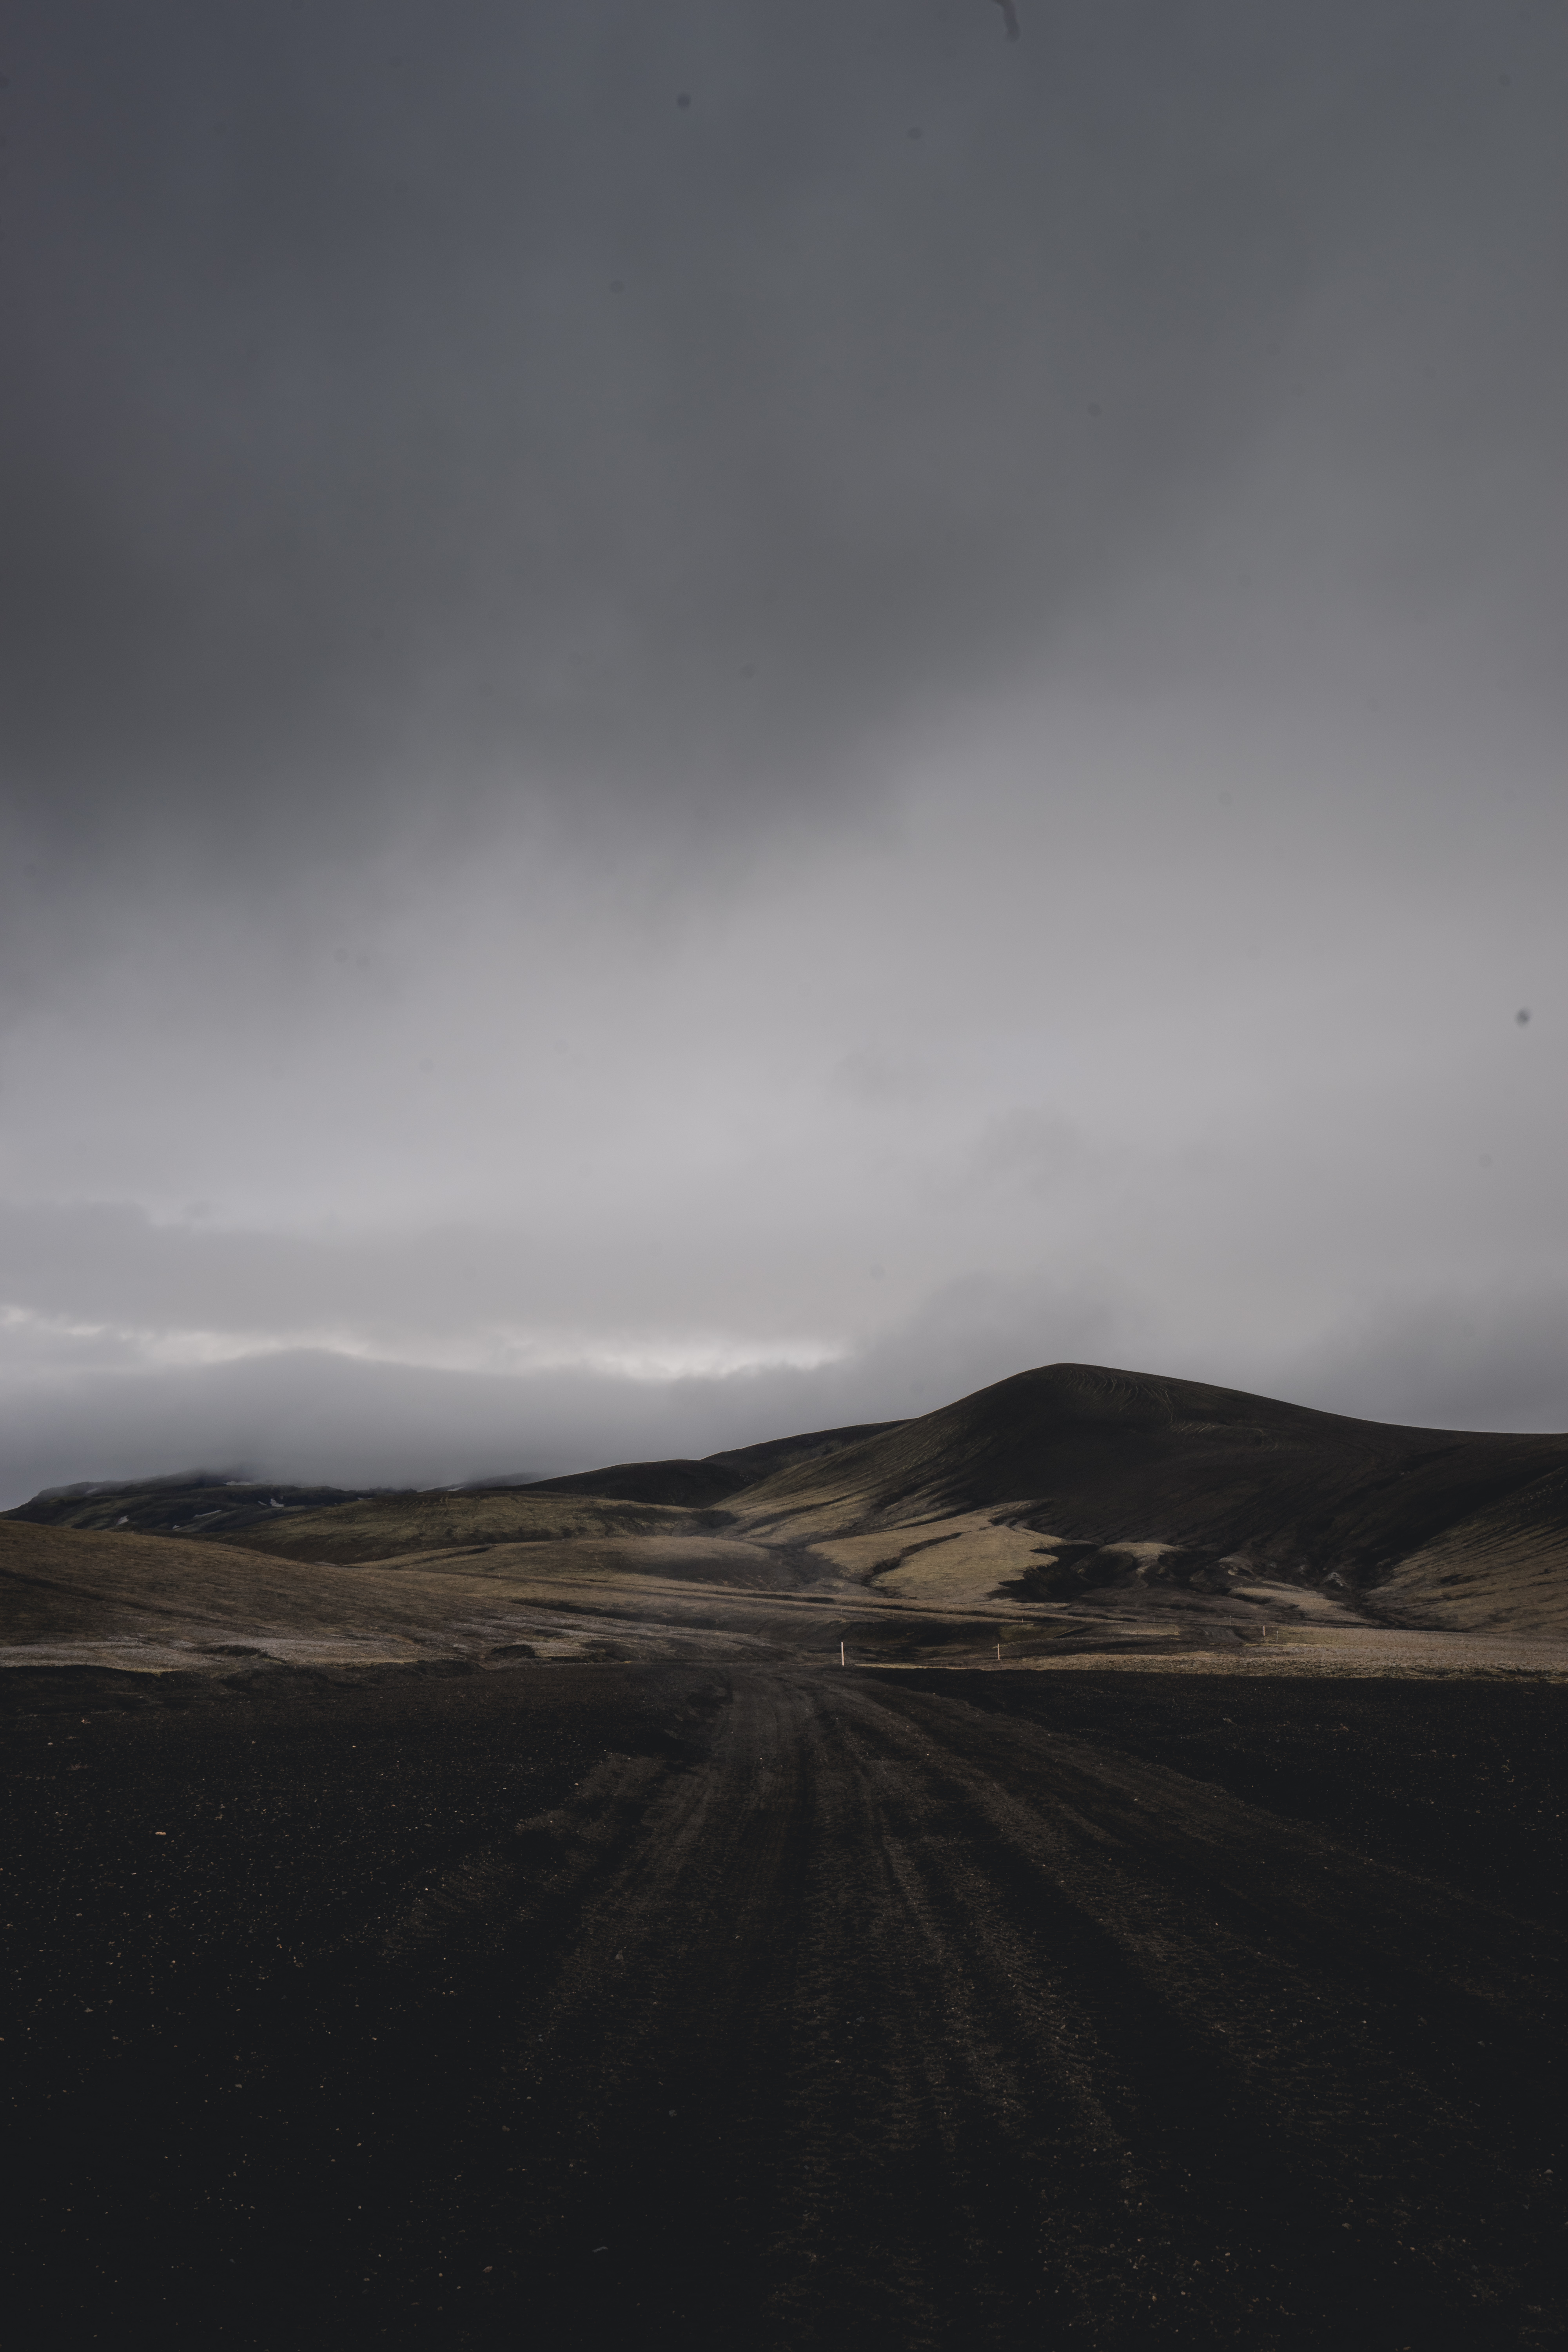
sky, black, white, highland, cloud, natural environment, atmospheric phenomenon, horizon, atmosphere, ecoregion, wilderness, landscape, hill, sand, tree, plain, road, mountain, fell, geology, desert, steppe, tundra, sunlight, darkness, sea, vacation, terrain, meteorological phenomenon, mountain range, plateau, aeolian landform, national park, valley, grassland